Jill Parrish

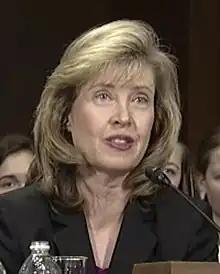

Jill Annette Niederhauser Parrish (born August 16, 1961) is an American lawyer who serves as a United States district judge of the United States District Court for the District of Utah. She served as a justice of the Utah Supreme Court from 2003 to 2015.